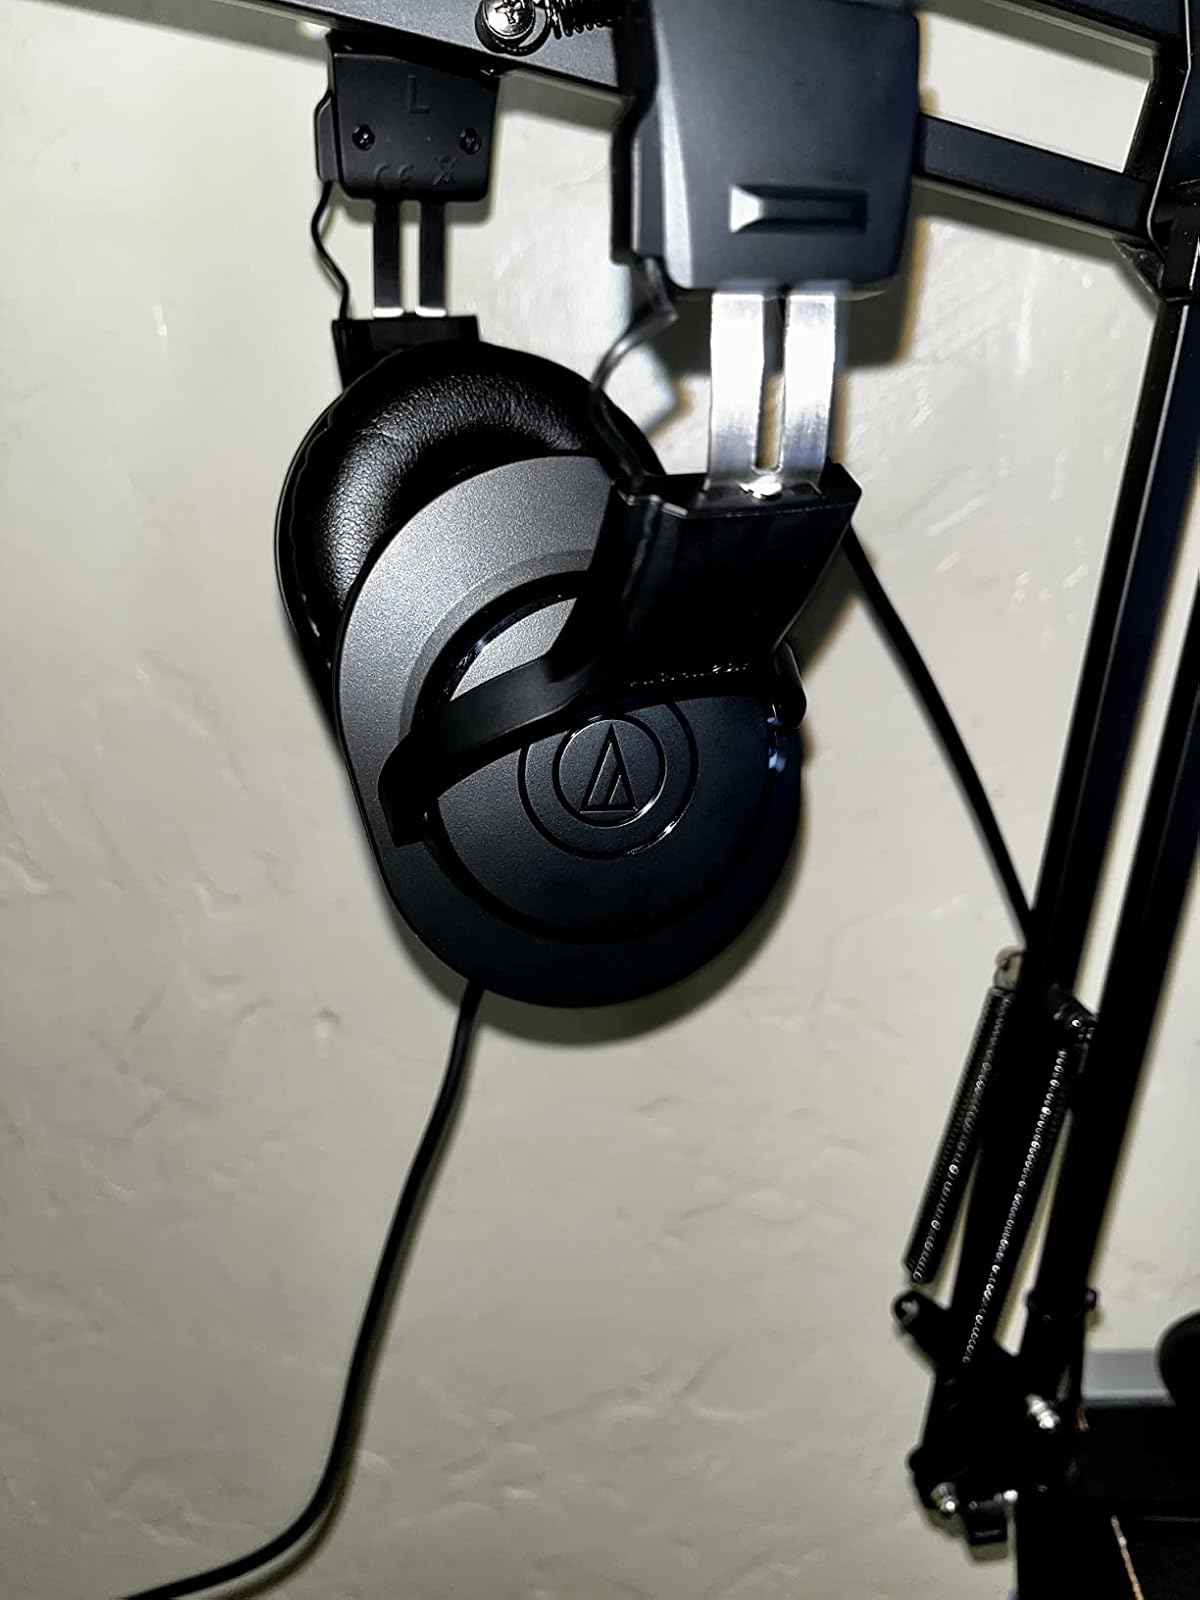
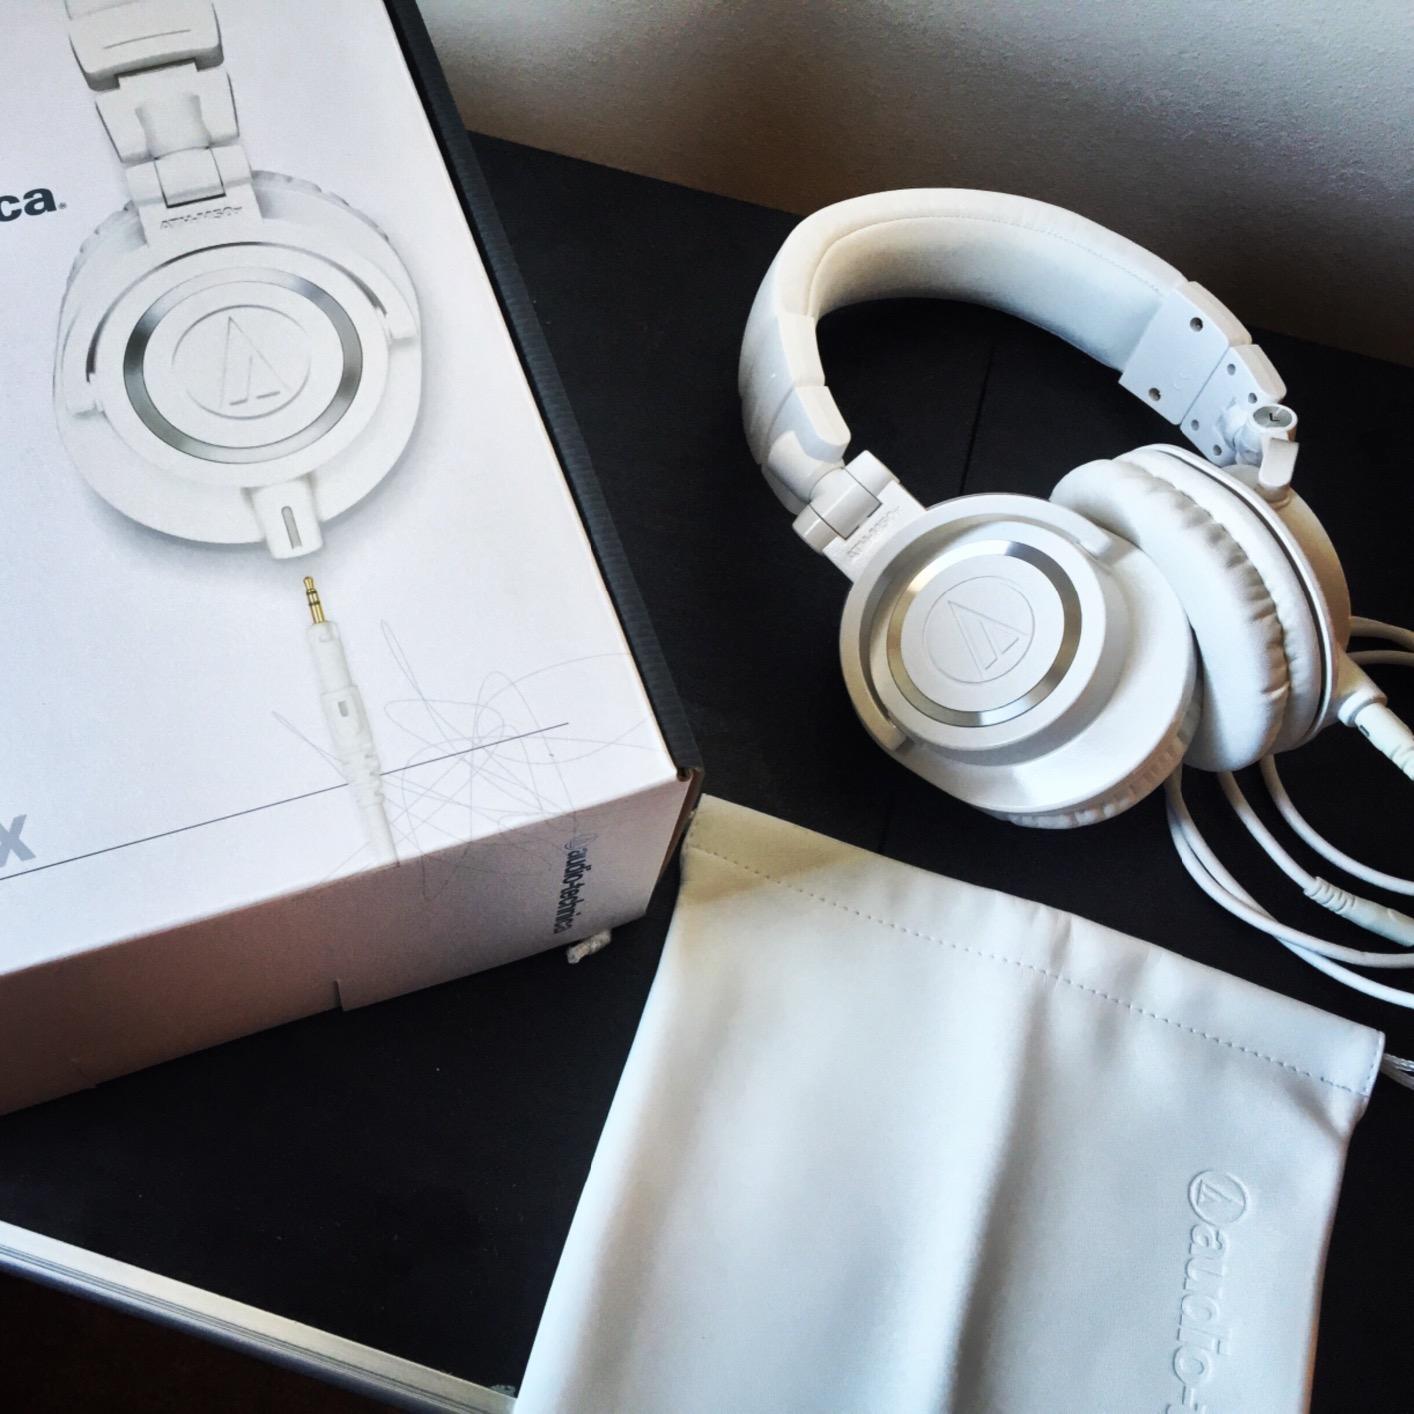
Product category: headphones
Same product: no